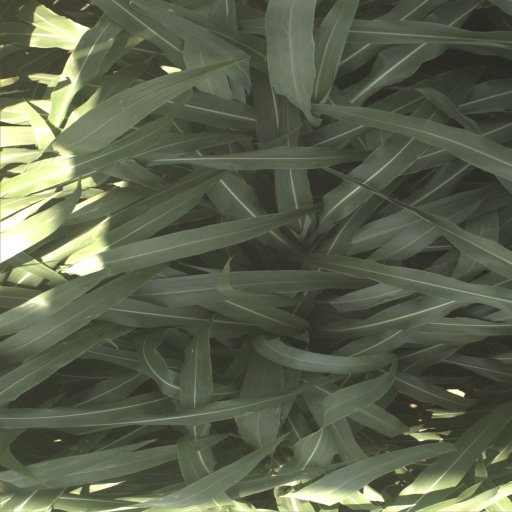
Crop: sorghum